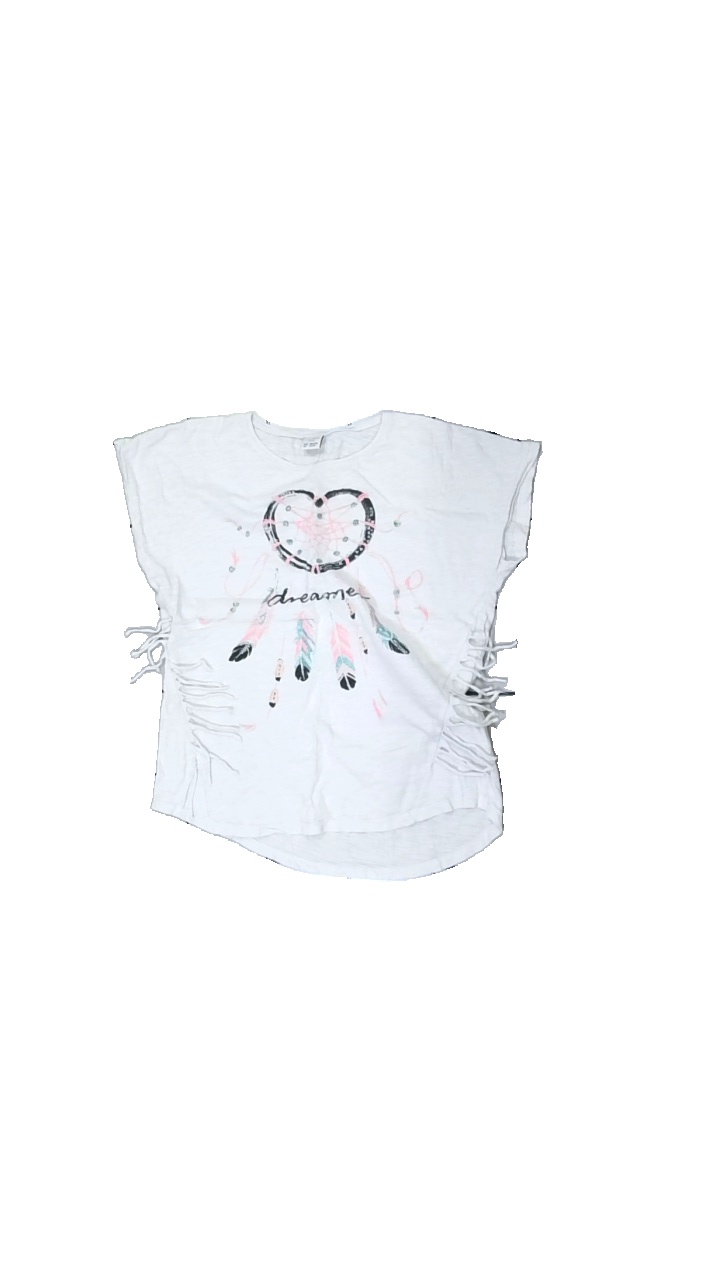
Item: T-shirt (Children)
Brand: Lindex
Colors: Blue, White, Pink, Multicolor
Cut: C-collar
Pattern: Other
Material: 100% Cotton
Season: All
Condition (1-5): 5
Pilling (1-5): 5
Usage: Reuse
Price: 50-100